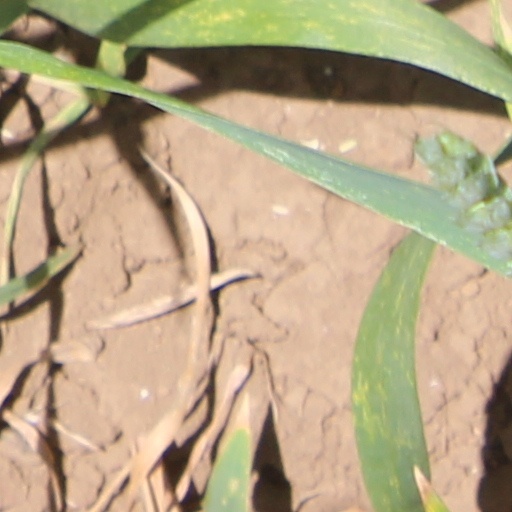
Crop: wheat